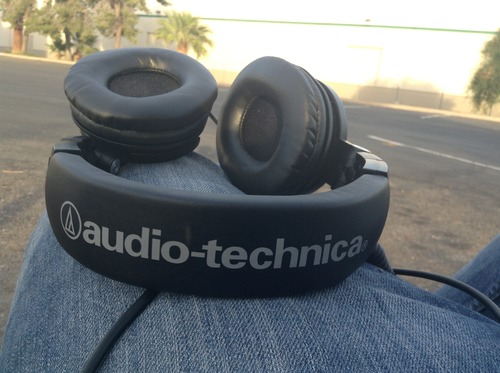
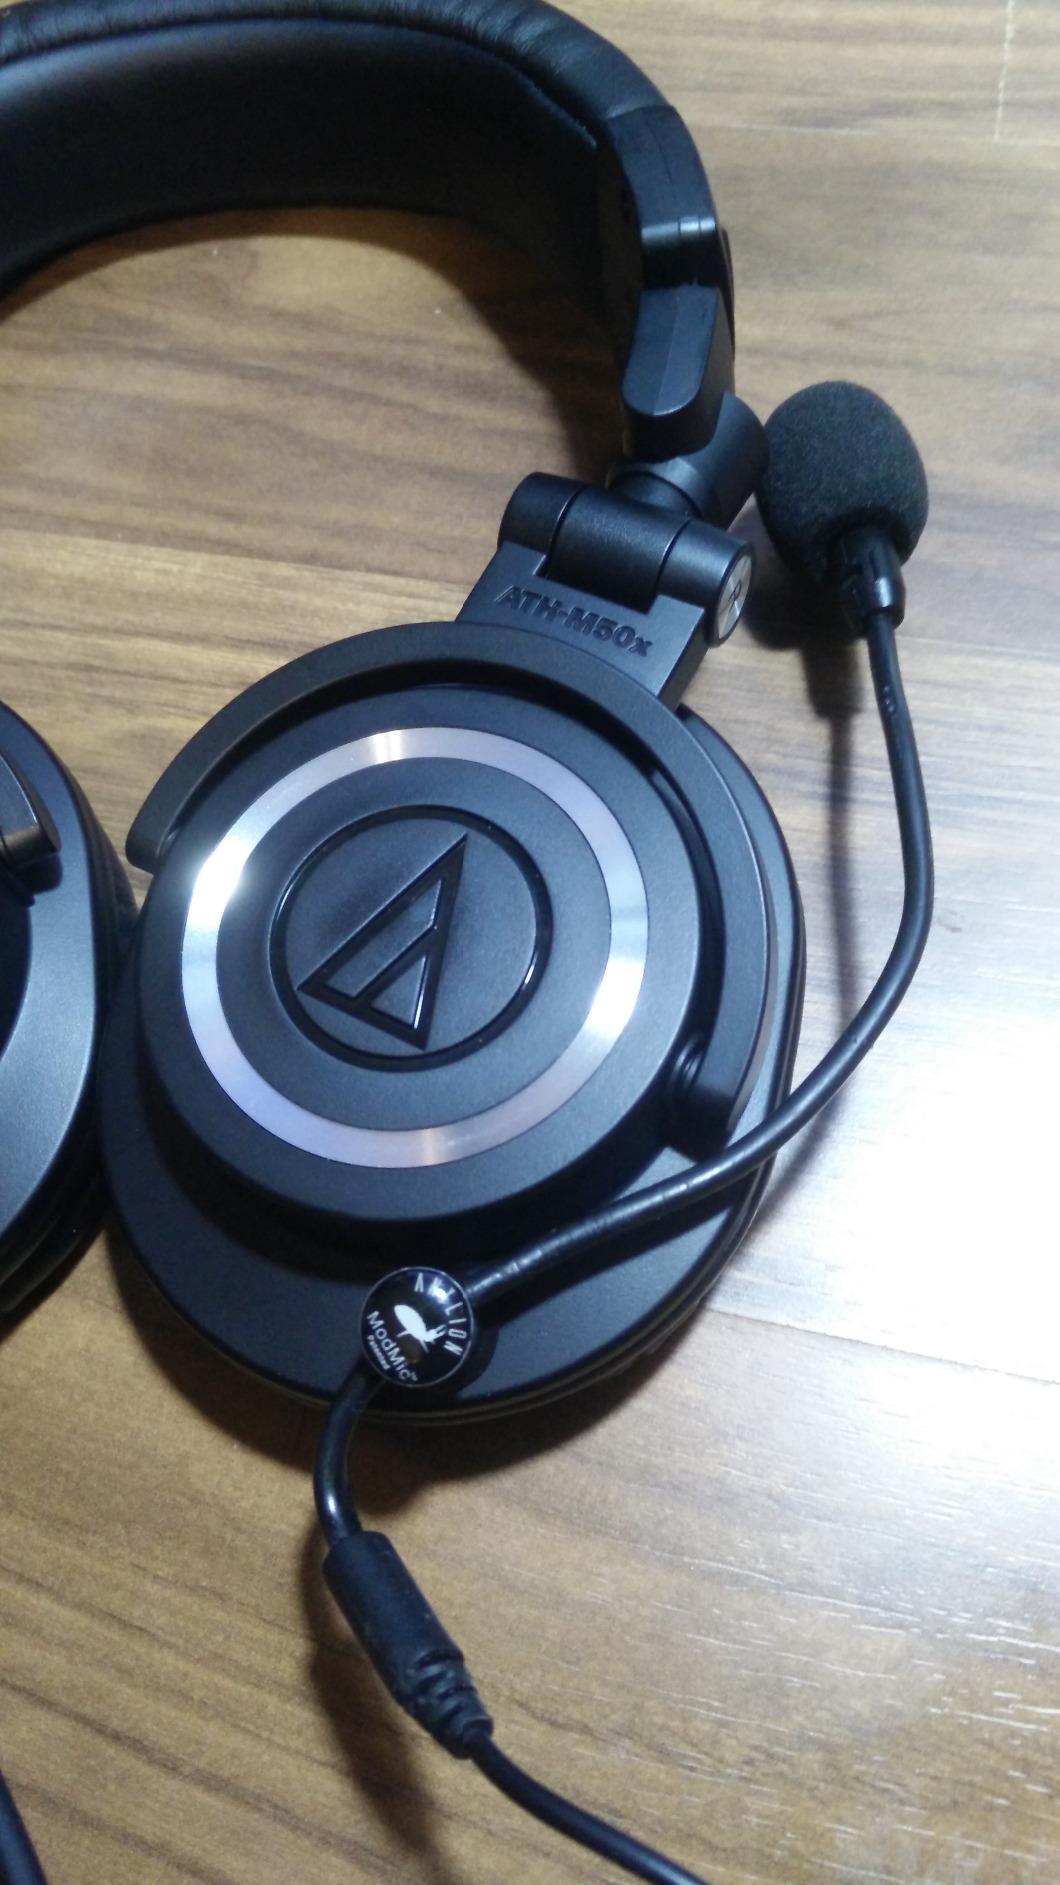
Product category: headphones
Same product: no